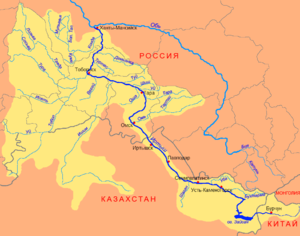
Le Jabaï est une rivière du Kazakhstan et un affluent de l’Ichim. Long de 196 km, il coule au Kazakhstan dans l’oblys d'Aqmola.
La rivière Irtych est un cours d'eau de Sibérie et un affluent de la rive gauche de l'Ob. Son cours traverse d'abord la Chine, où il est nommé Ertix, puis le Kazakhstan, où il porte le nom de Ertis.
Le Chich est une rivière de Russie qui coule dans l'oblast d'Omsk. C'est un affluent de l'Irtych en rive droite, donc un sous-affluent de l'Ob.
La Konda est une rivière de Russie longue de 1 097 km, affluent gauche de l'Irtych qui coule dans la plaine de Sibérie occidentale.
Le Kolouton est une rivière du Kazakhstan. C'est un affluent de l'Ichim dans lequel il se jette en rive droite. C'est donc un sous-affluent de l'Ob par l'Ichim, puis par l'Irtych.
Le Tourgousoun est une rivière du Kazakhstan, qui coule dans l'oblys du Kazakhstan-Oriental. C'est l'affluent le plus abondant de la Boukhtarma dans laquelle il se jette en rive droite. C'est donc un sous-affluent de l'Ob par la Boukhtarma puis l'Irtych.